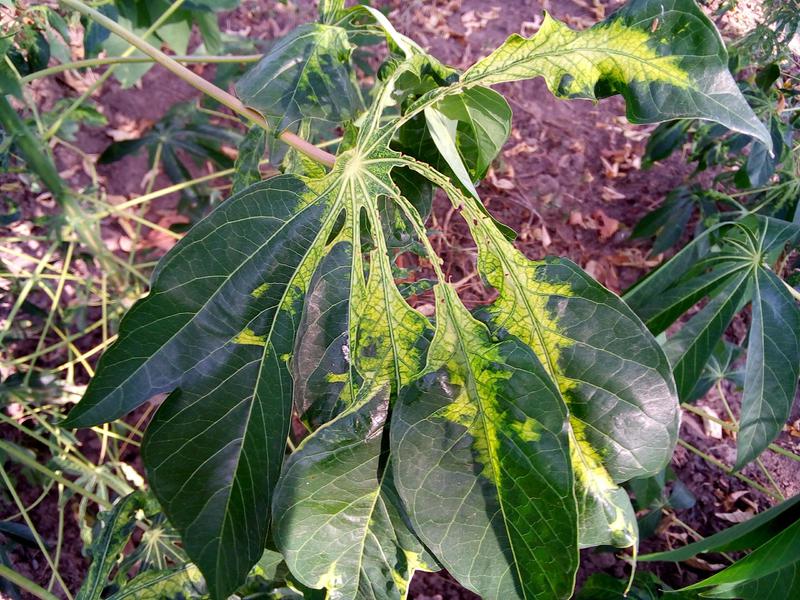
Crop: cassava
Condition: mosaic_disease